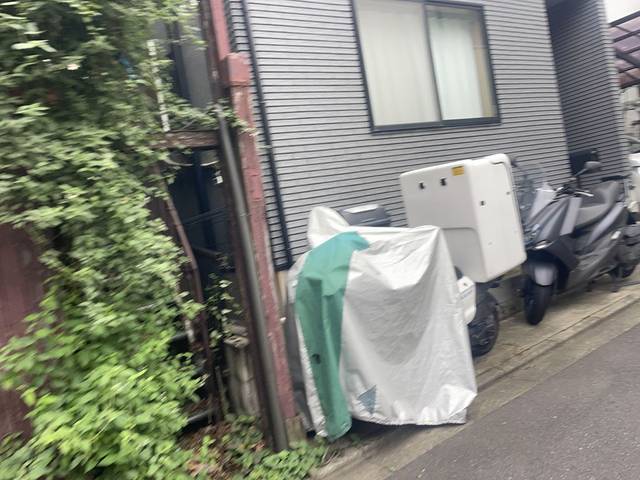
Region: Japan
Coordinates: 35.691, 139.724